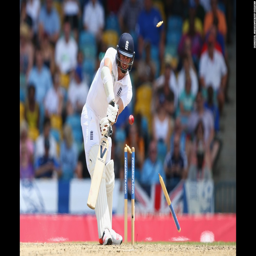
cricket player is bowled by cricketer during a cricket match .